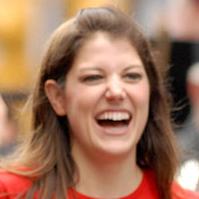
Age: 27